Professori Uuno D.G. Turhapuro

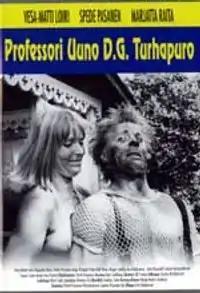
DVD cover.

Professori Uuno D.G. Turhapuro is a Finnish 1975 comedy film written by Spede Pasanen and directed by Ere Kokkonen. It is the second film in the Uuno Turhapuro series.